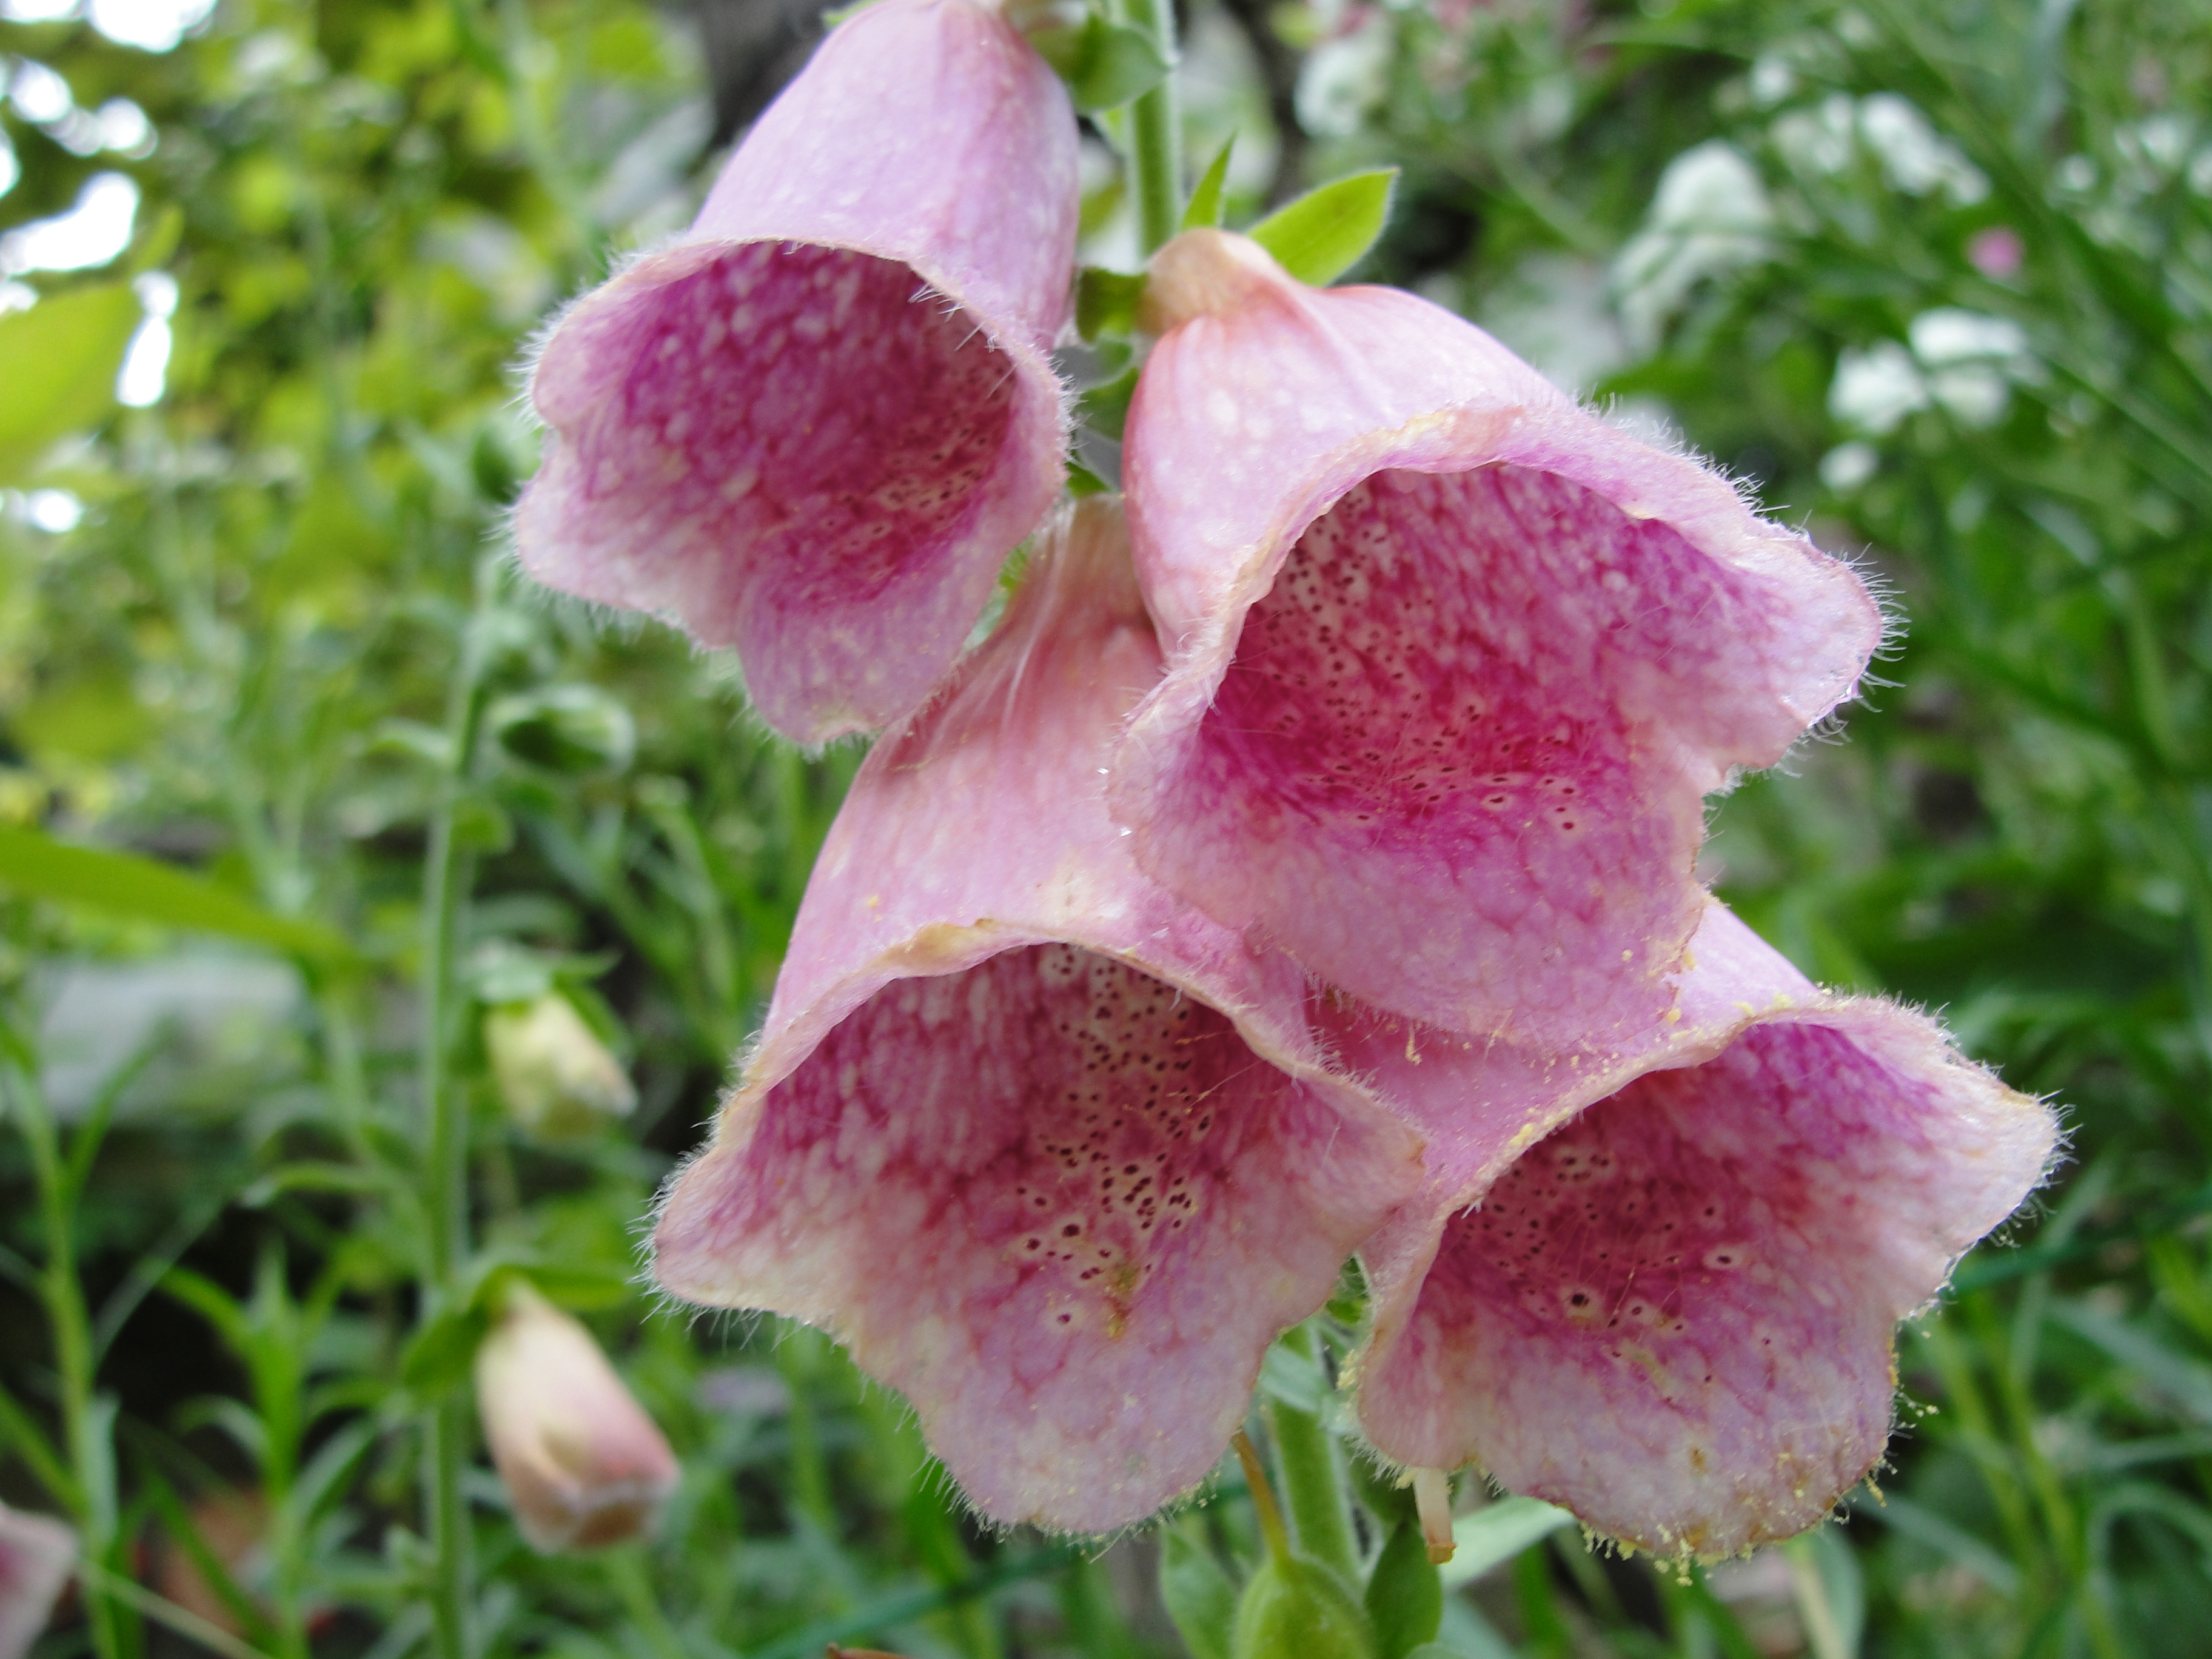
digitalis purpurea, foxglove, flower, pink, digitalis, flora, plant, petal, wildflower, spring, annual plant, herbaceous plant